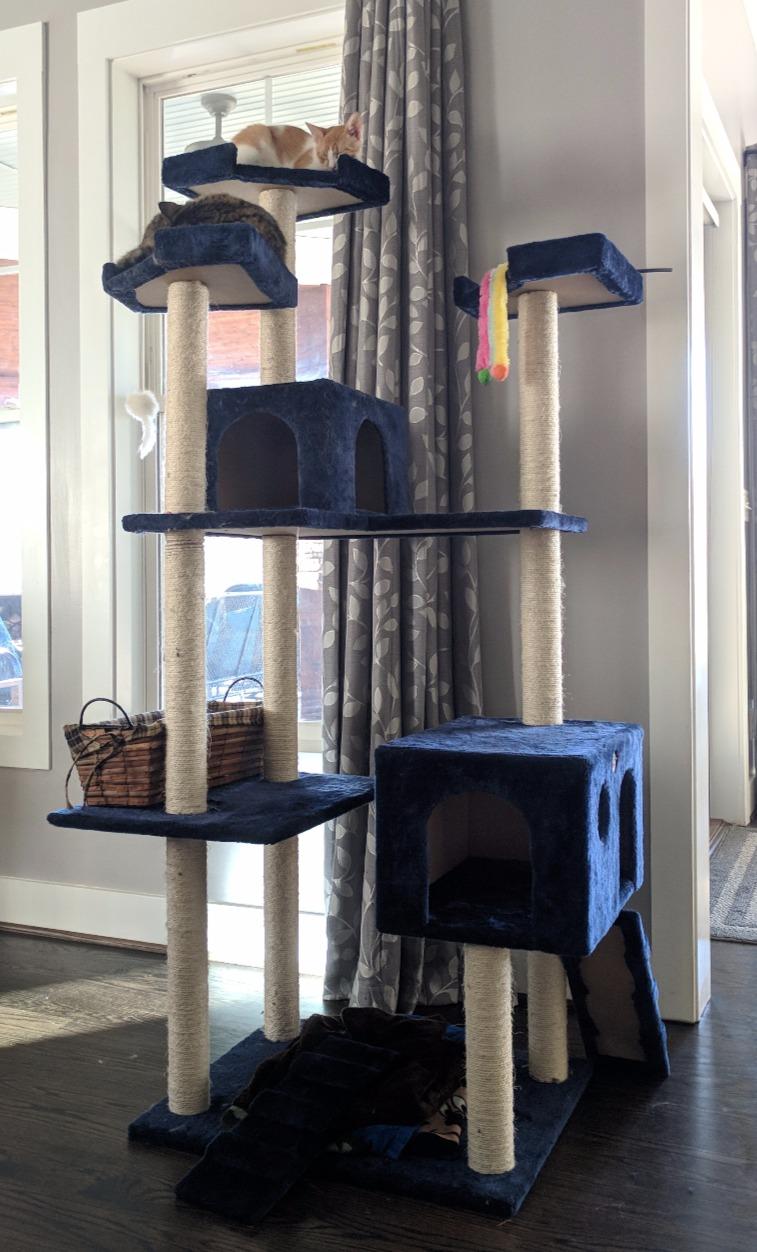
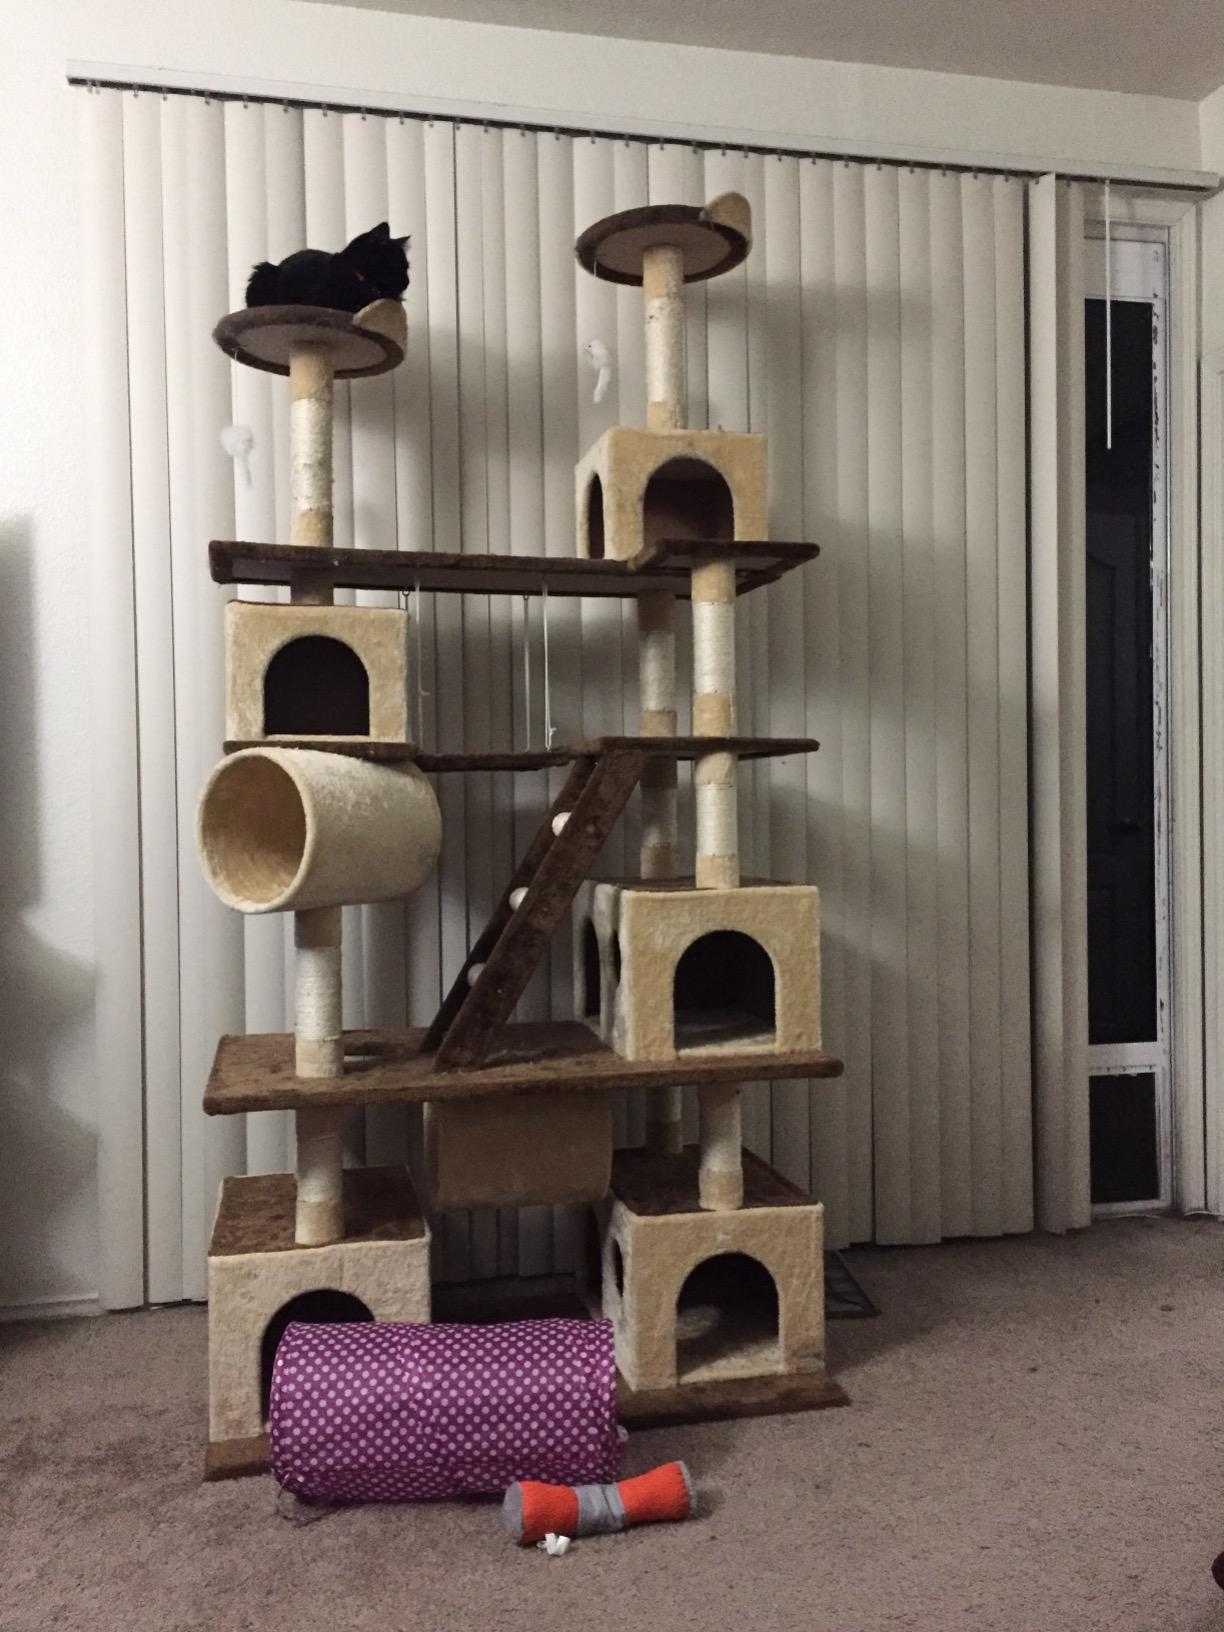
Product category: items_cat tree
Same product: no